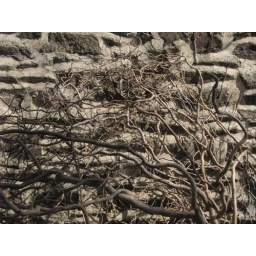
I liked the way the tree and the shadows sort of merged into one against a wall of the same colour.